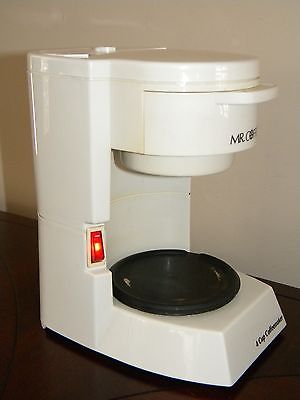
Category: coffee maker